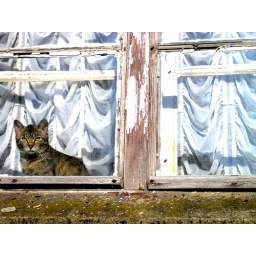
cat in a window